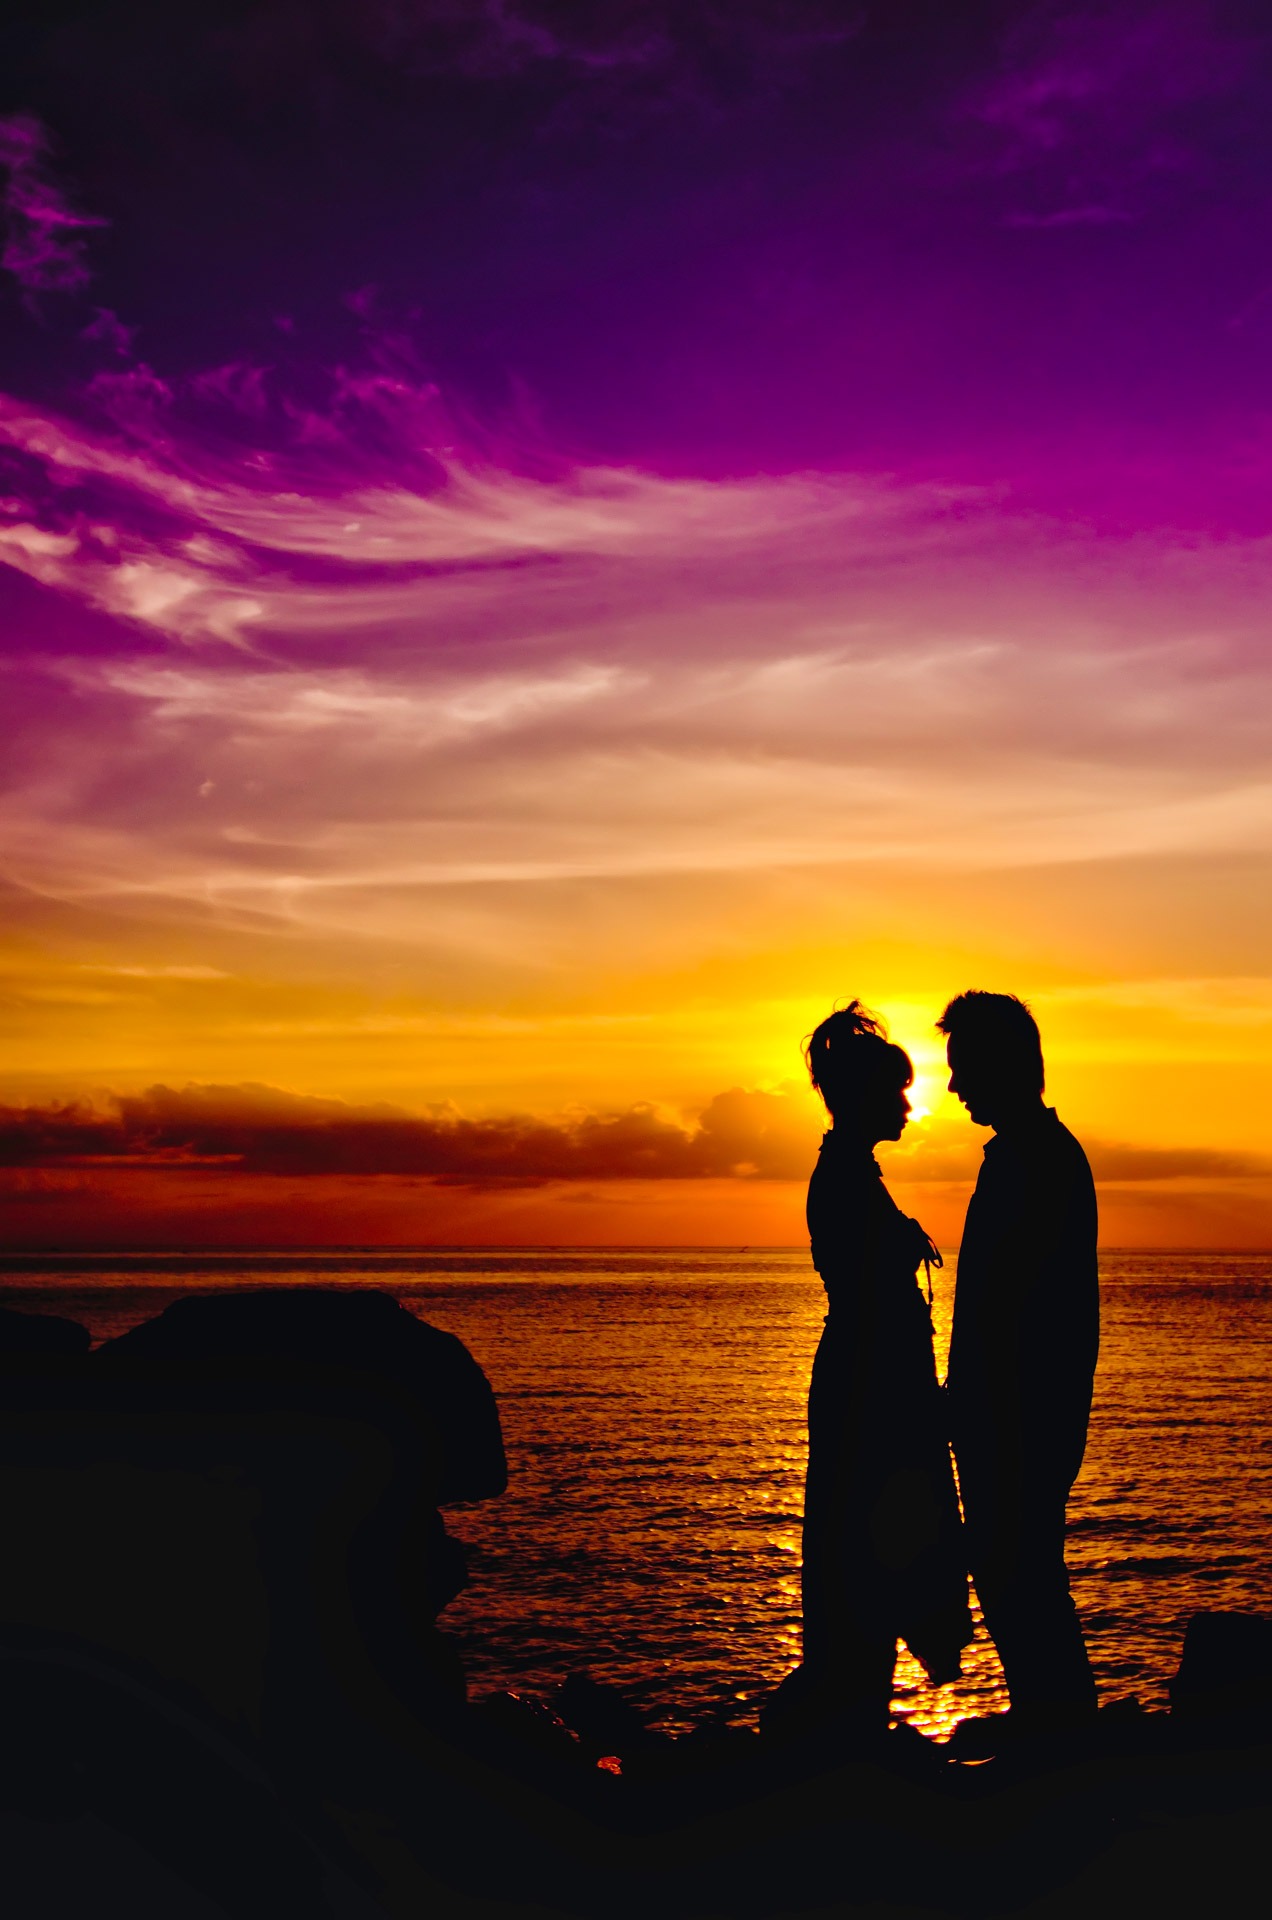
man, beach, sea, ocean, horizon, silhouette, woman, sunrise, sunset, sunlight, morning, dawn, vacation, male, dusk, female, love, evening, reflection, holiday, couple, romance, romantic, together, boyfriend, girlfriend, wife, happy, happiness, relationship, lovers, sexy, togetherness, husband, afterglow, affectionate, honeymoon